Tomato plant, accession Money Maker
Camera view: bottom (45 deg); turntable rotation: 330 degrees
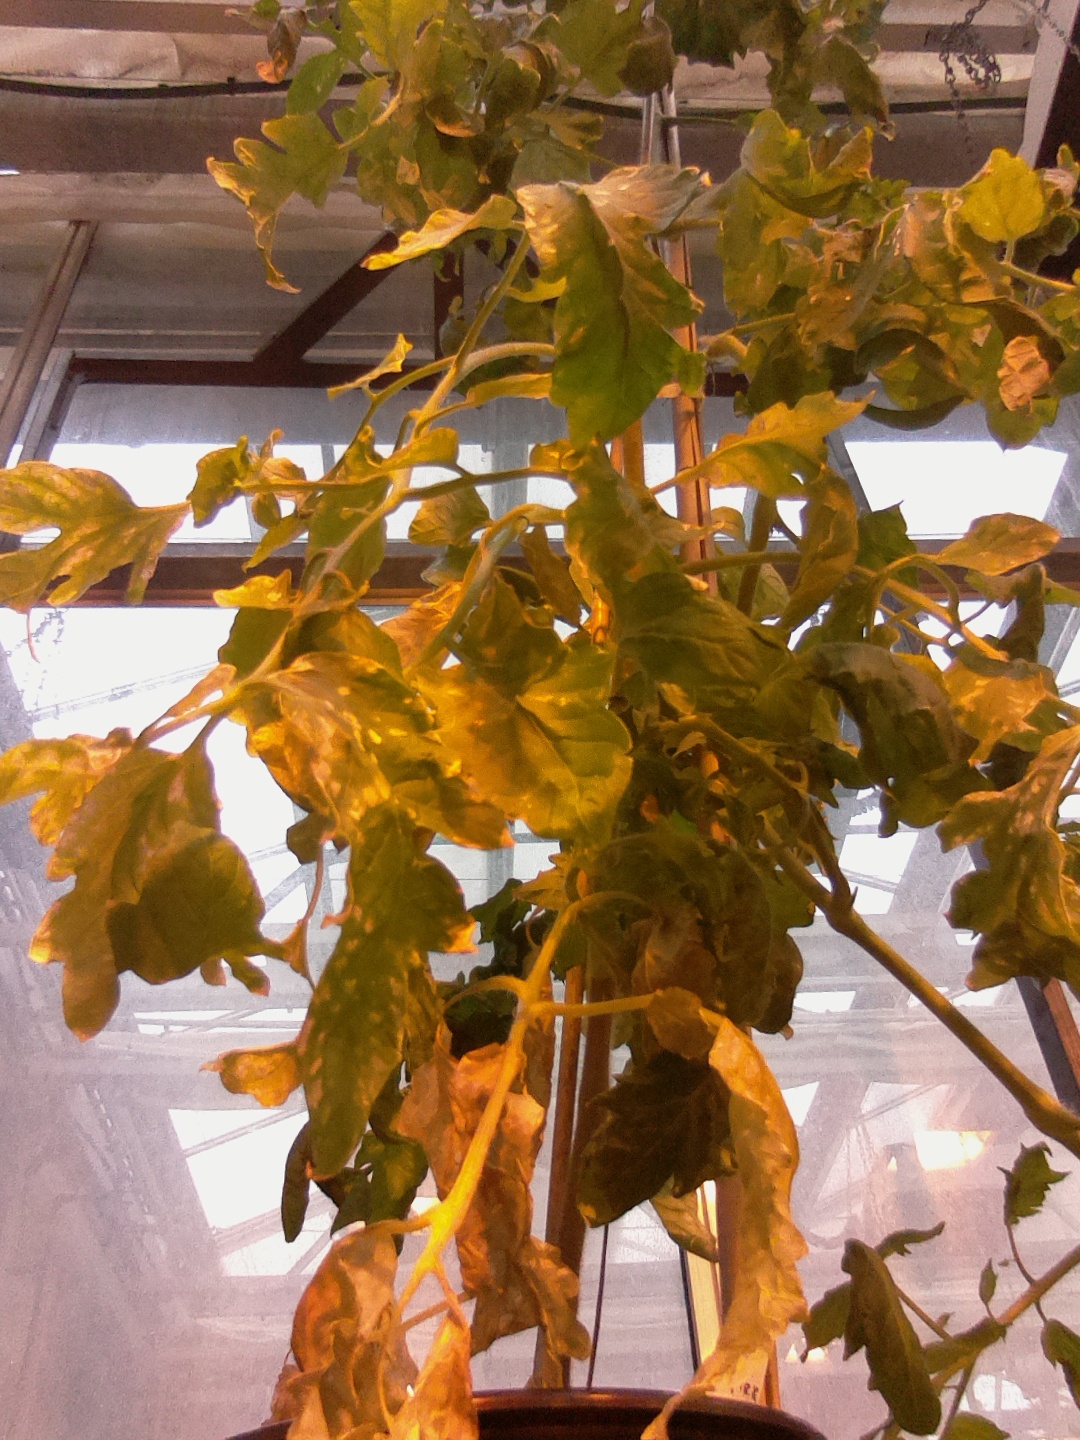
BBCH growth stage 75: 50%-60% of final fruit size